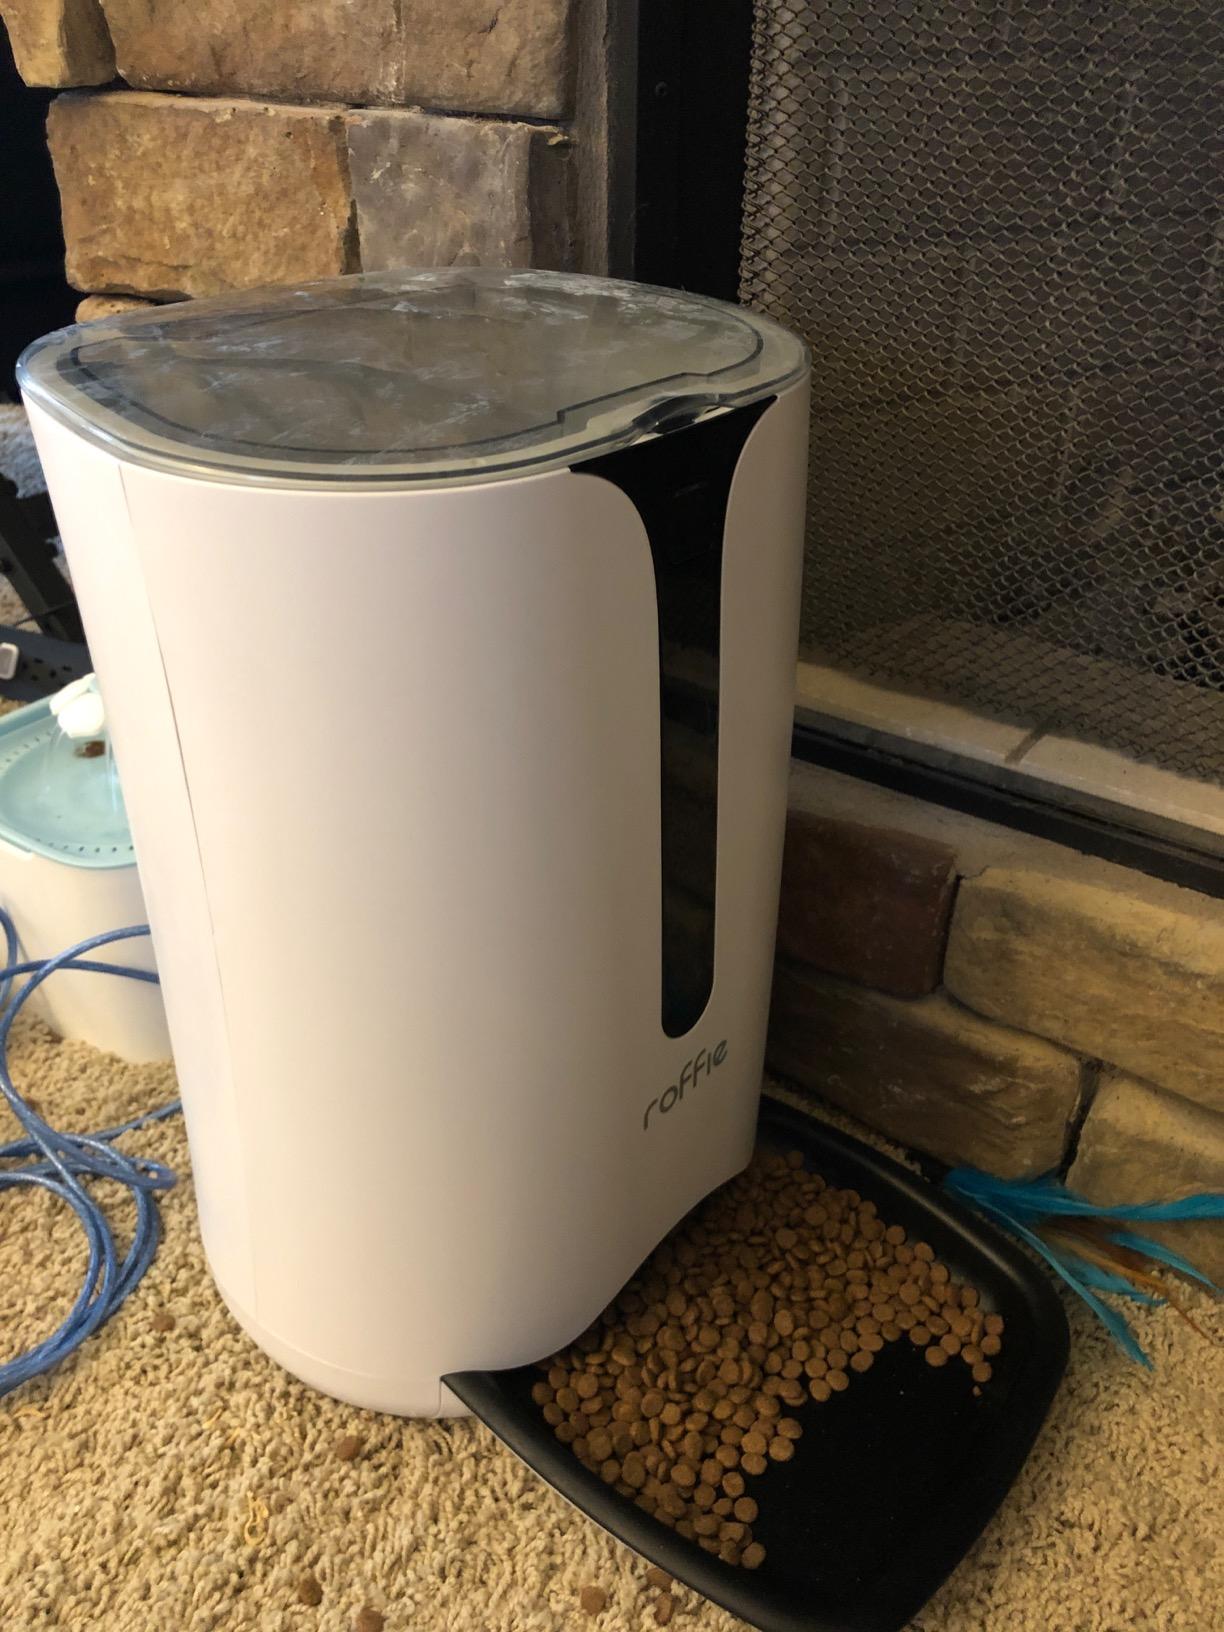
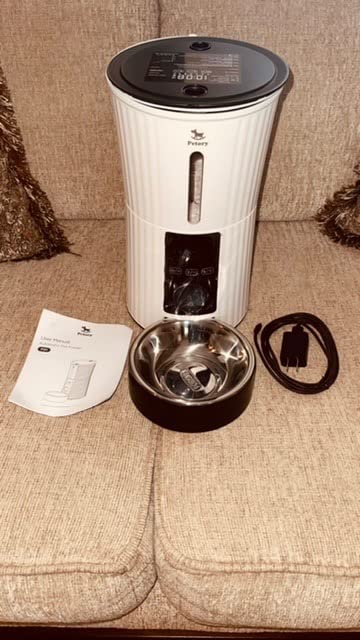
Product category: items_feeder
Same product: no